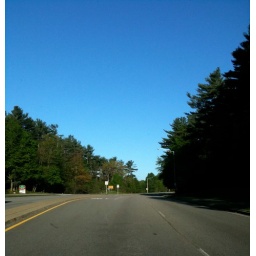
The blue sky on Friday morning in Portsmouth, NH.